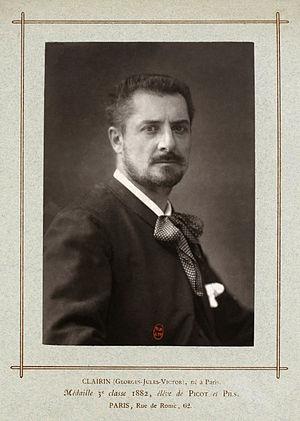
Georges Clairin (1843 - 1919), peintre français. Reproduction par photoglyptie (Woodburytype).Italiano: Georges Clairin (1843 - 1919), pittore francese
Georges Jules Victor Clairin, né à Paris le 11 septembre 1843, et mort dans la station balnéaire du Pouldu le 2 septembre 1919, est un peintre et illustrateur orientaliste français.